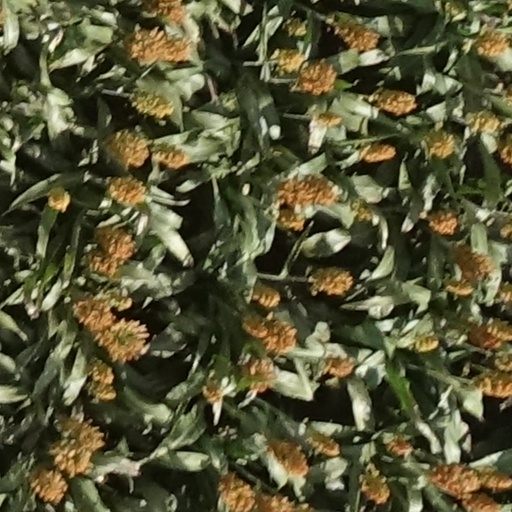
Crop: sorghum